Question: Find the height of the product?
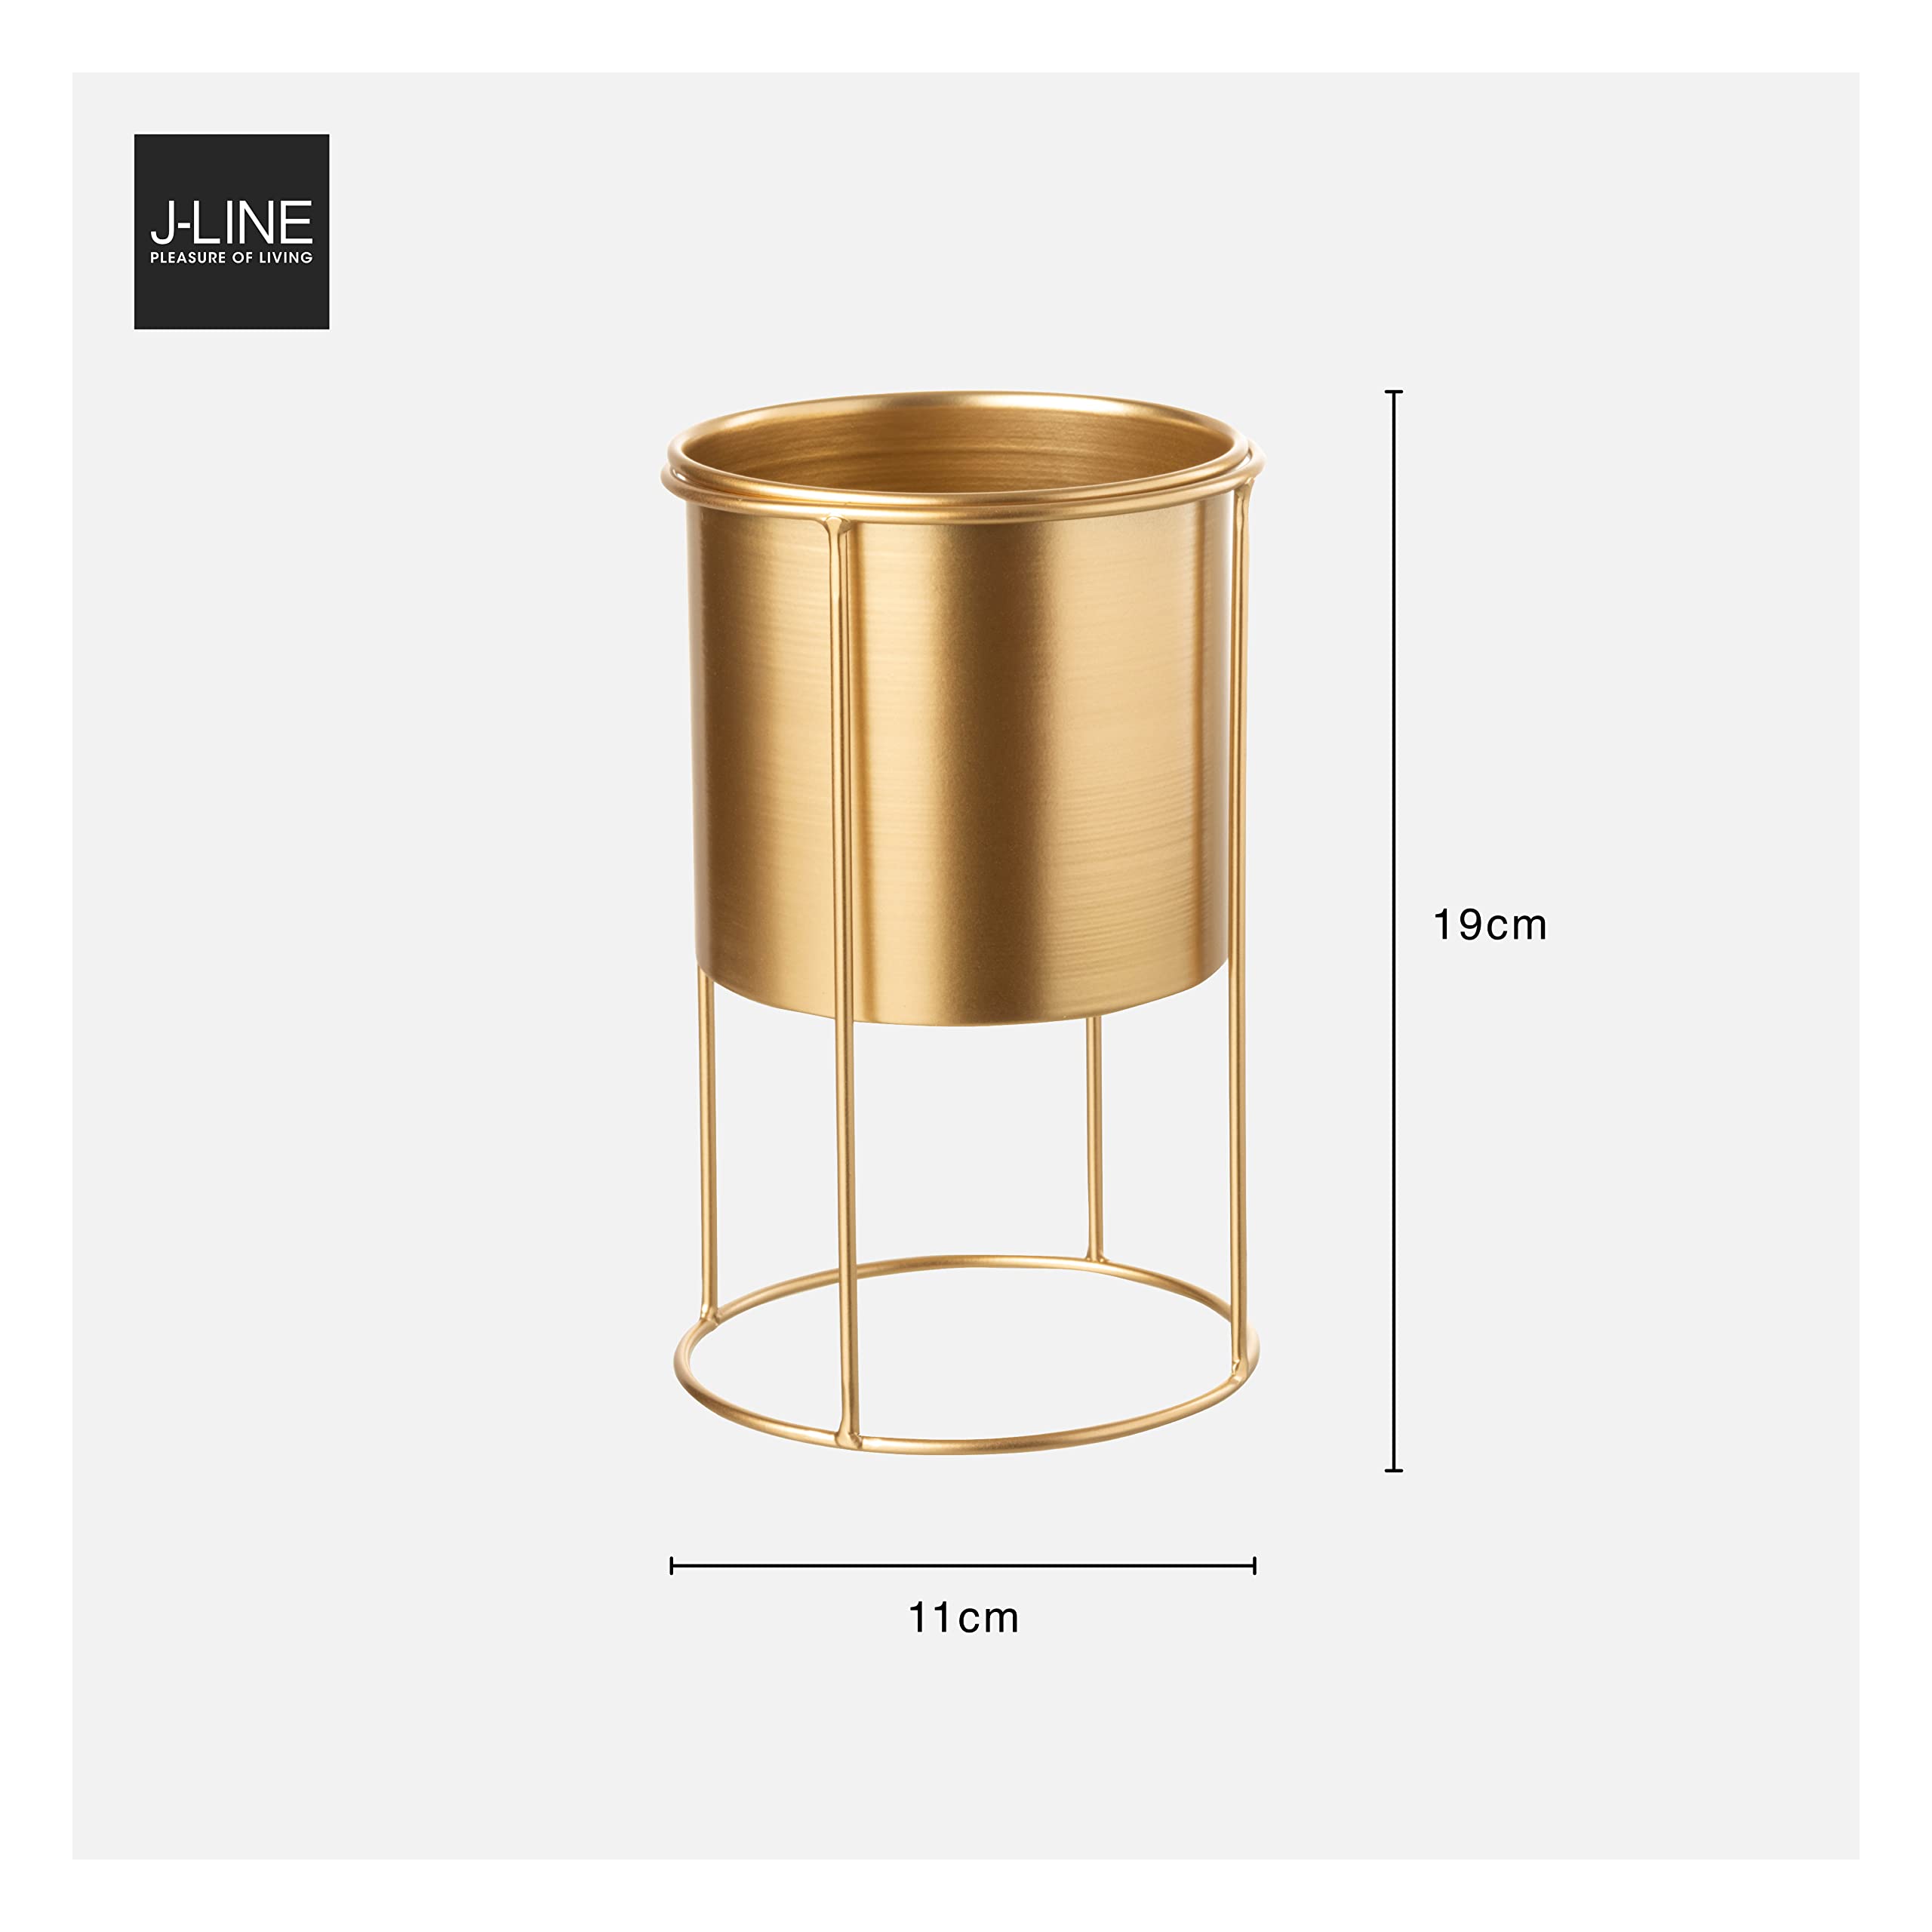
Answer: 19.0 centimetre